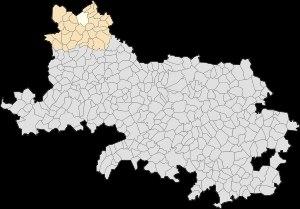
Fiefs est une commune française située dans le département du Pas-de-Calais en région Hauts-de-France.